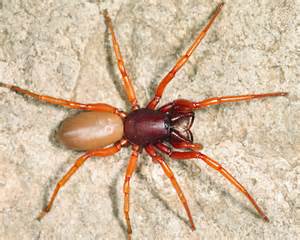
Label: spider